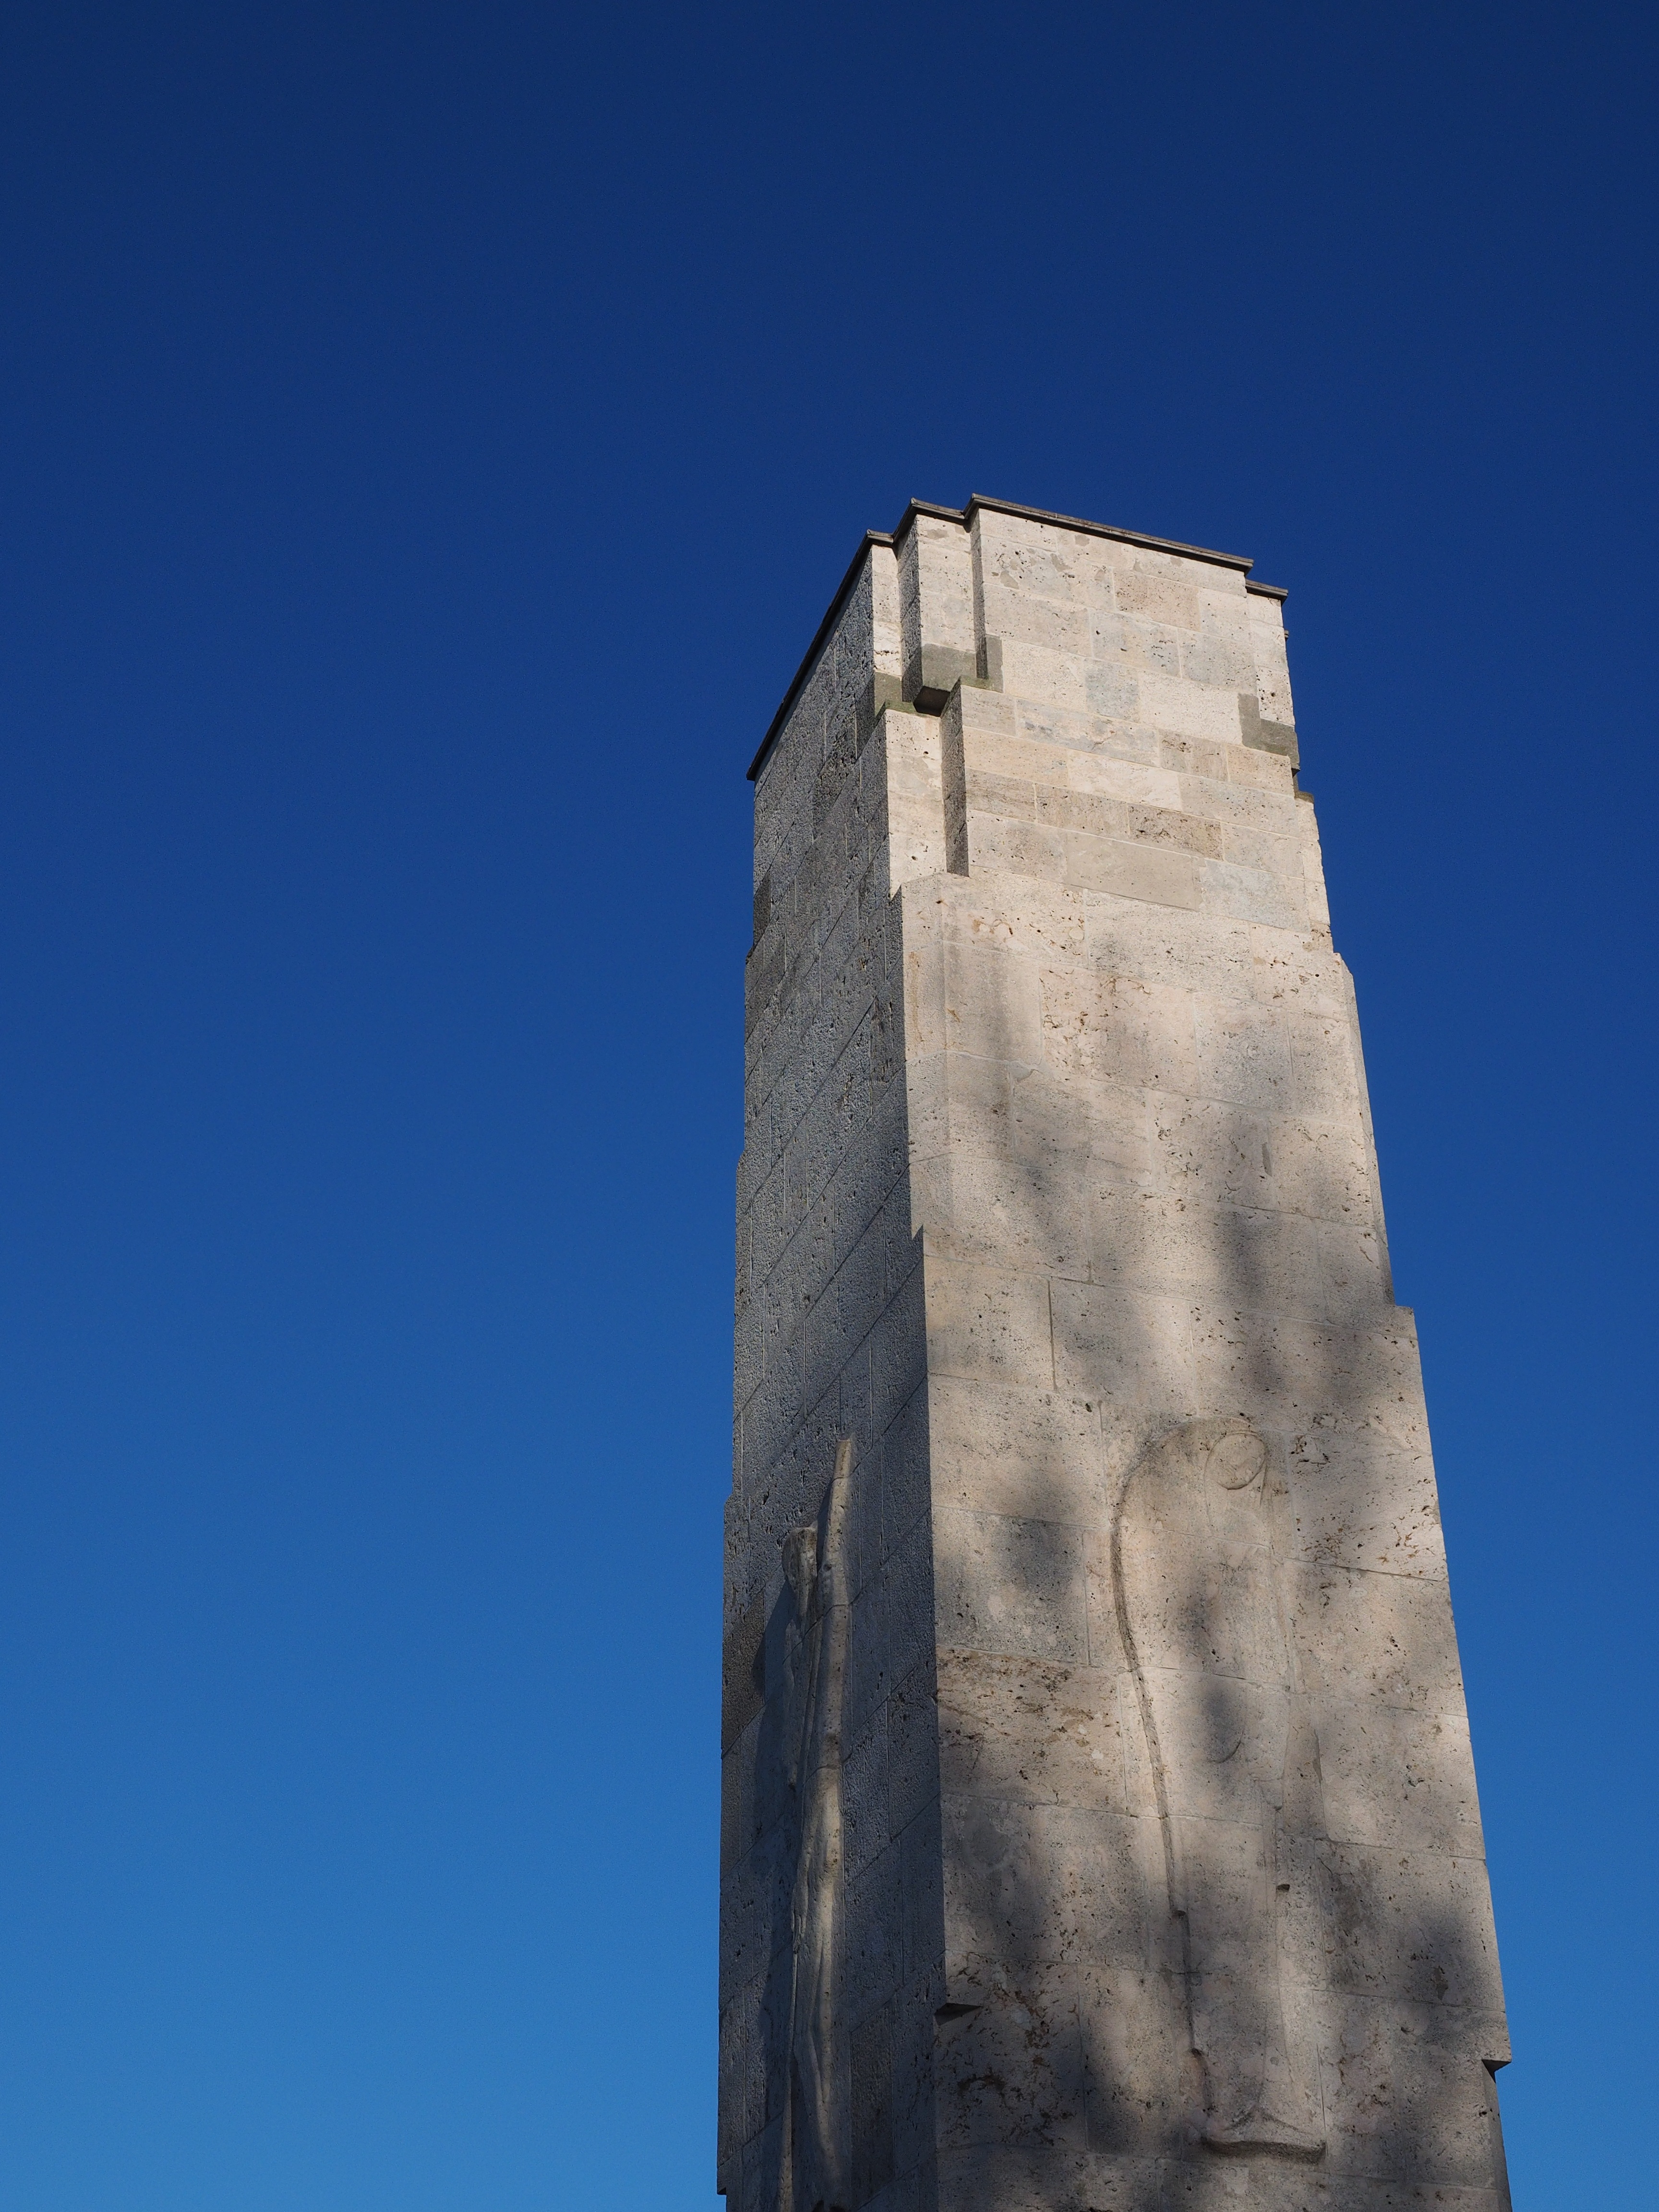
rock, architecture, structure, sky, stone, monument, statue, pillar, column, tower, landmark, blue, sculpture, memorial, art, temple, war memorial, monolith, new ulm, stone column, ancient history, hero memorial, plural